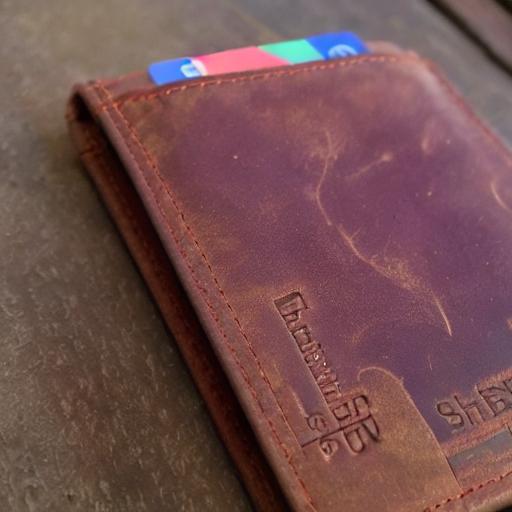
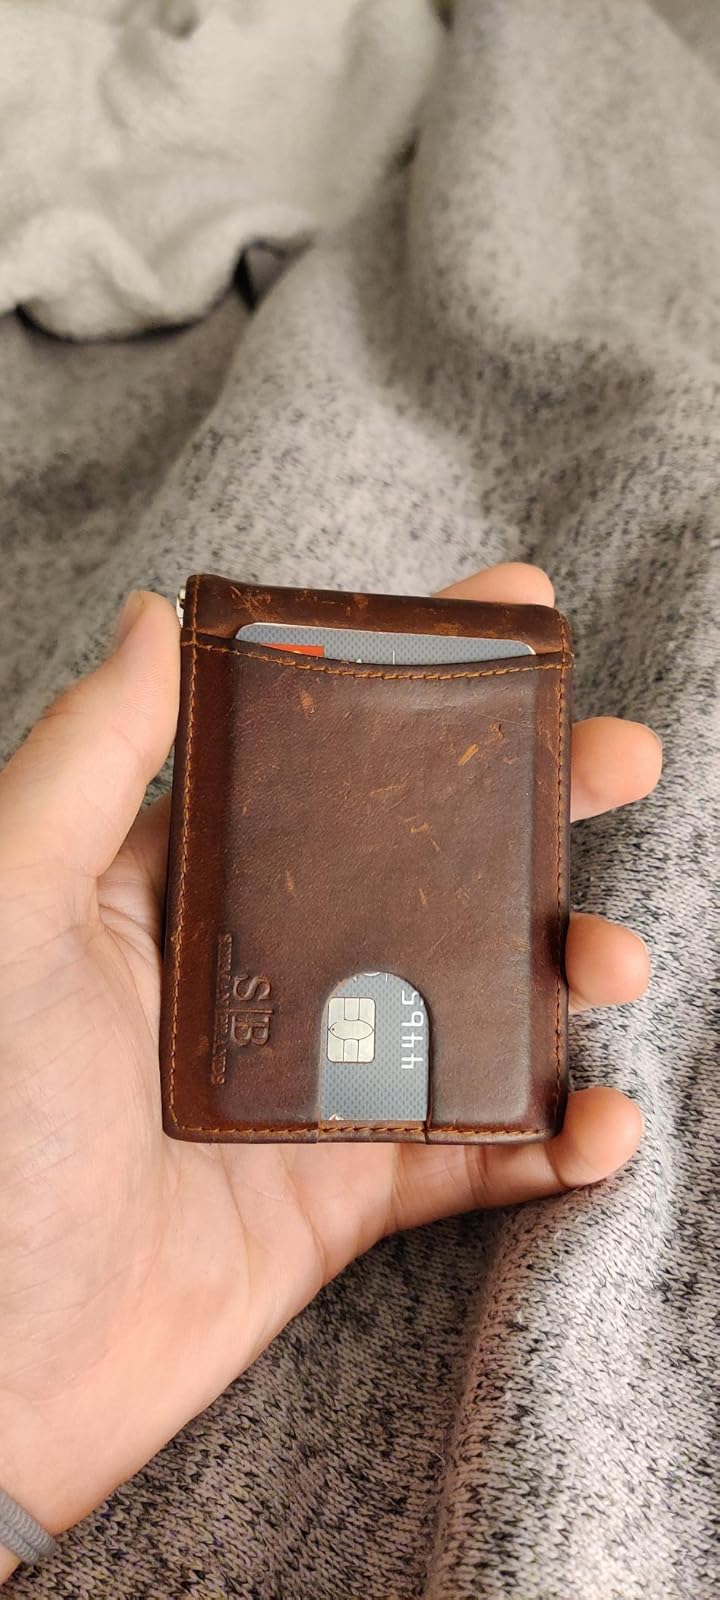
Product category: accessories_wallet
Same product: no